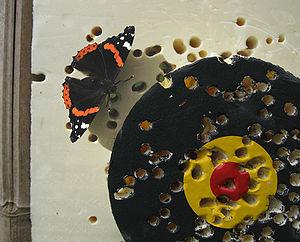
Cible de la Voie du Sarbacana (lâcher-prise et prise de décision ne font plus qu'un)
Le Sarbacana est une technique, inventée en 1991 par Michel-Laurent Dioptaz qui utilise la sarbacane comme instrument d’exploration et de développement des capacités d’attention et de prise de décision par la conscience du souffle. La sarbacane y est perçue comme le prolongement naturel de la colonne de souffle et considérée comme une trachée à l’extérieur du corps. Vécue comme une Gestalt participant du schéma corporel, la sarbacane, devient vecteur de compréhension, d’entraînement et de maîtrise des processus de la conscience liés aux processus de la respiration.